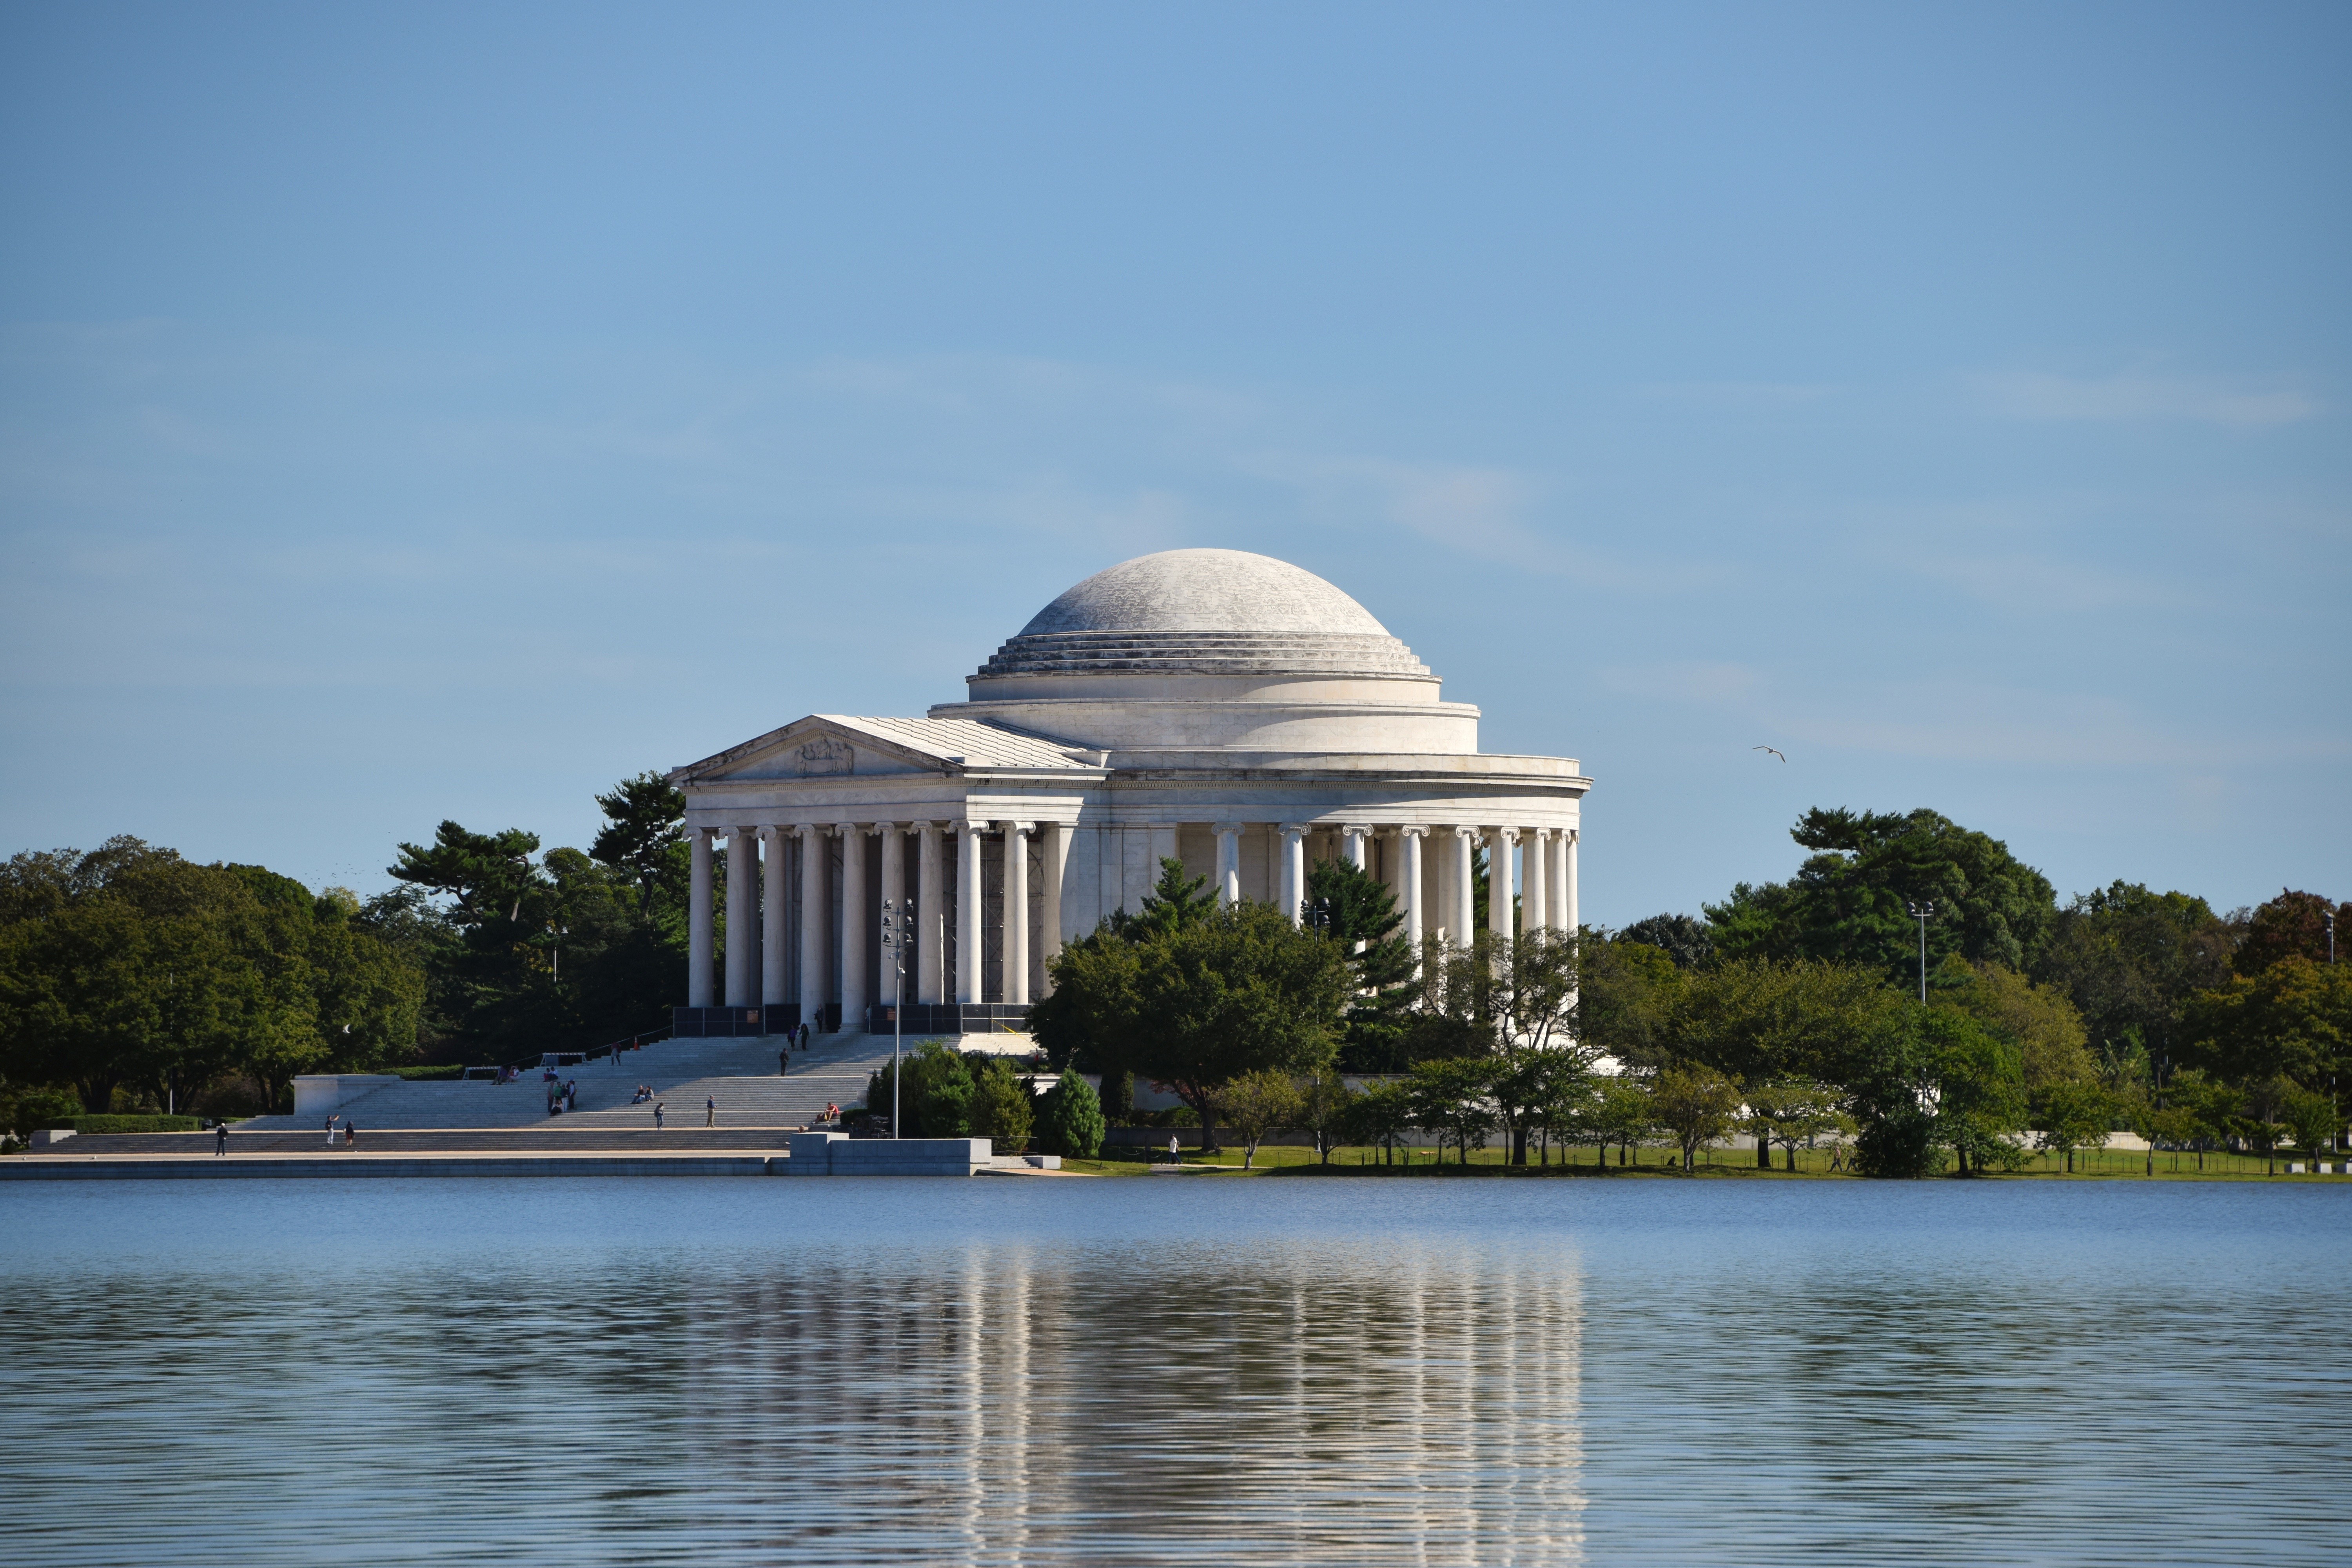
sea, water, architecture, palace, vacation, reflection, landmark, pavilion